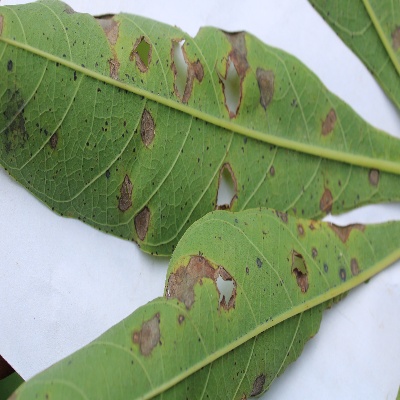
Crop: Cassava
Condition: brown spot